Edicts of Ashoka

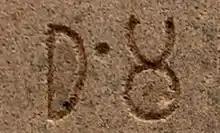
The Prakrit word "Dha-ṃ-ma" (𑀥𑀁𑀫, Sanskrit: Dharma) in the Brahmi script, as inscribed by Ashoka in his Edicts. Topra Kalan pillar, now in New Delhi.

Ashoka's Dharma meant that he used his power to try to make life better for his people and he also tried to change the way people thought and lived. He also thought that dharma meant doing the right thing.